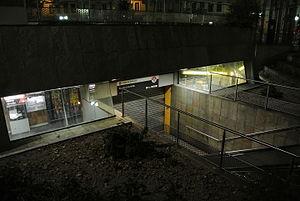
Place Guichard, station sur la ligne B du métro de Lyon.
Place Guichard - Bourse du Travail est une station de métro française de la ligne B du Métro de Lyon, située place Guichard dans le 3ᵉ arrondissement de Lyon, préfecture de la région Auvergne-Rhône-Alpes.